Cross of Burgundy

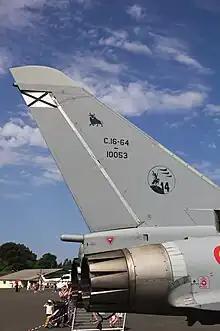
The Cross of Burgundy used as the fin flash of a Spanish Air Force Eurofighter Typhoon.

Pedro de Ayala, writing in the 1490s, claims a previous Duke of Burgundy first adopted this emblem to honour his Scottish soldiers. This must be a reference to the Scottish soldiers recruited by John the Fearless in the first years of the fifteenth century, led by the Earl of Mar and Earl of Douglas. However, earlier chronicle claims and archaeological finds of heraldic badges from Paris indicate widespread adoption dates from 1411 in the context of factional warfare in the city. It was more likely to have been adopted because St. Andrew was the patron saint of the dukes of Burgundy.